Swiss Literary Archives

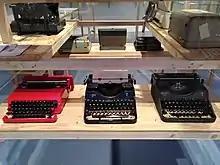
Typewriters of authors in the Swiss Literary Archives

The Swiss Literary Archives today contain around 100 important literary estates and premortal-estates and about 120 partial estates and collections, including material from: